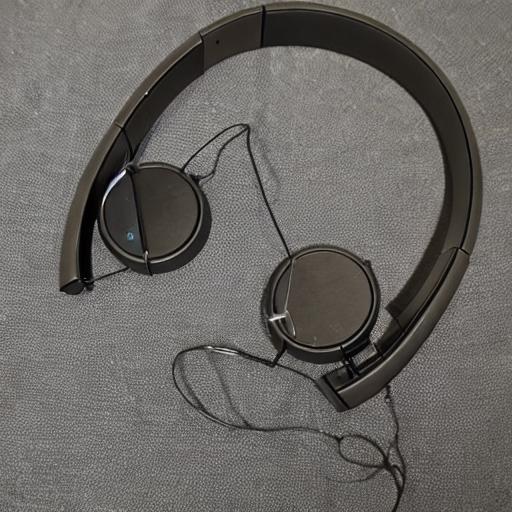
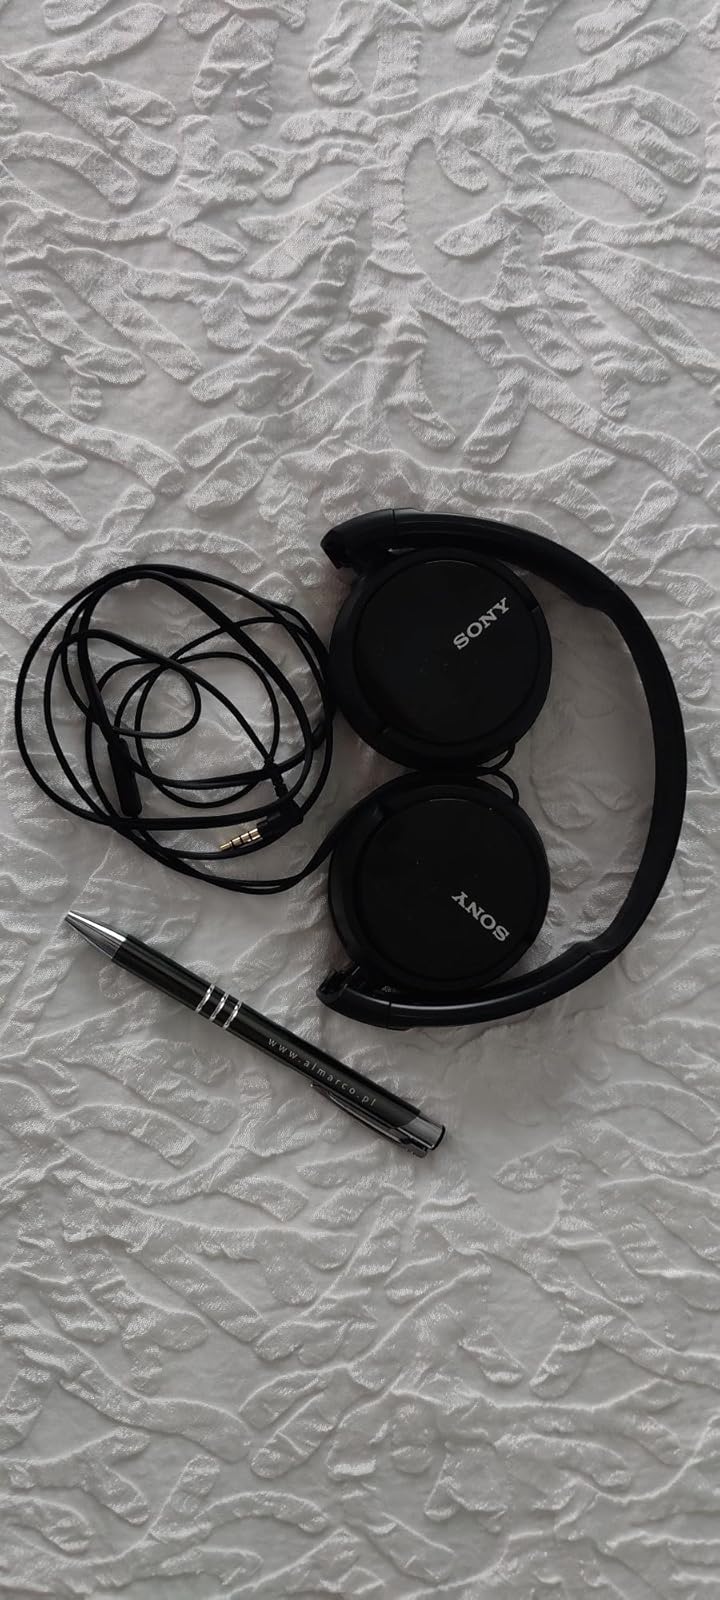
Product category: headphones
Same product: no